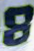
Number: 8